Mattie Gunterman

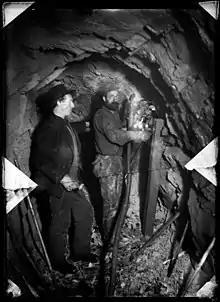
Two miners drilling inside the Nettie L. mine in Ferguson.

Gunterman mainly took photographs from 1897 to 1911. Her photographs were mainly taken in areas surrounding Beaton and the Arrow Lakes District of British Columbia as well as in the Pacific Northwest and California during her travels there in 1905. Typically during the winter months Gunterman would develop her glass plate negatives and turn them into prints. Initially, her primary purpose for taking photographs was to record her life, family and surroundings for her son Henry. She created her own autobiographical narrative through her photographs. In order to create self-portraits and to include herself in group photos, Gunterman would use a piece of rubber tubing attached to the camera's inflatable shutter at one end and a rubber bulb at the other to take the picture. The first camera that she used was a Bull's Eye snapshot camera. Her works at the start mainly consisted of posed group photos. She then purchased a No.5 Cartridge Kodak 4 x 5 plate camera in 1898 as it allowed for more versatility when playing with exposure, focusing and shutter speed. In 1902 Gunterman became the chef at the Nettie-L mine in the Lardeau region and at each long work shift she brought along her camera. She captured everyday life at the mine such as scenic views of the Lardeau region, men working hard in the mine and her fellow kitchen co-workers. Her photographs expose the gruelling work at the mine but also focus on more lighthearted aspects such as games they would play. Mining operations such as the Nettie-L and other surrounding mines totally ceased by 1905. However within the Kootenays logging activity increased and became another subject for Gunterman to photograph. Her work is essential for understanding life during the mining boom in the early 1900s. Furthermore, her photographs of both mining and logging activity are fundamental for understanding the jobs that drove the Canadian economy during the turn of the century. Gunterman's work is also some of the only photographic evidence of these mining towns when they were flourishing.